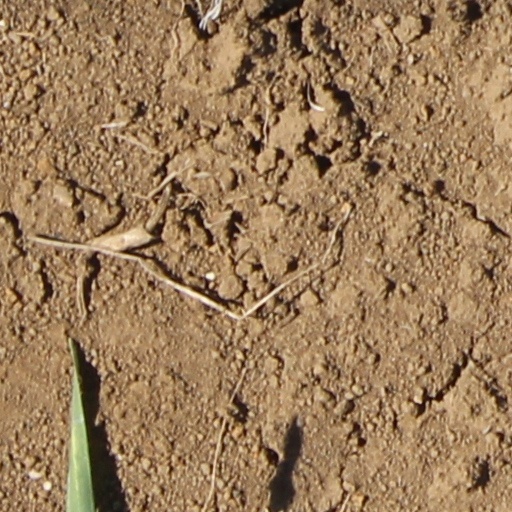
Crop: wheat